Azmaish: A Journey Through the Subcontinent

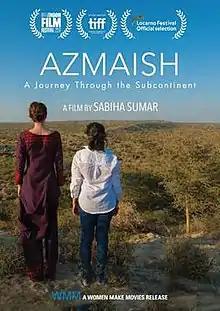
Film poster

Azmaish: A Journey Through the Subcontinent, alternatively known as Azmaish: Trials of Life is a 2017 independent documentary film directed by Sabiha Sumar. A Pakistani-Indian co-production, it was produced by Sathananthan Sachithanandam of the Vidhi Films, and follows Sumar and Kalki Koechlin's journey through various parts of India and Pakistan, and their exploration of the relations between the two countries and their contemporary political and sociocultural scenarios.